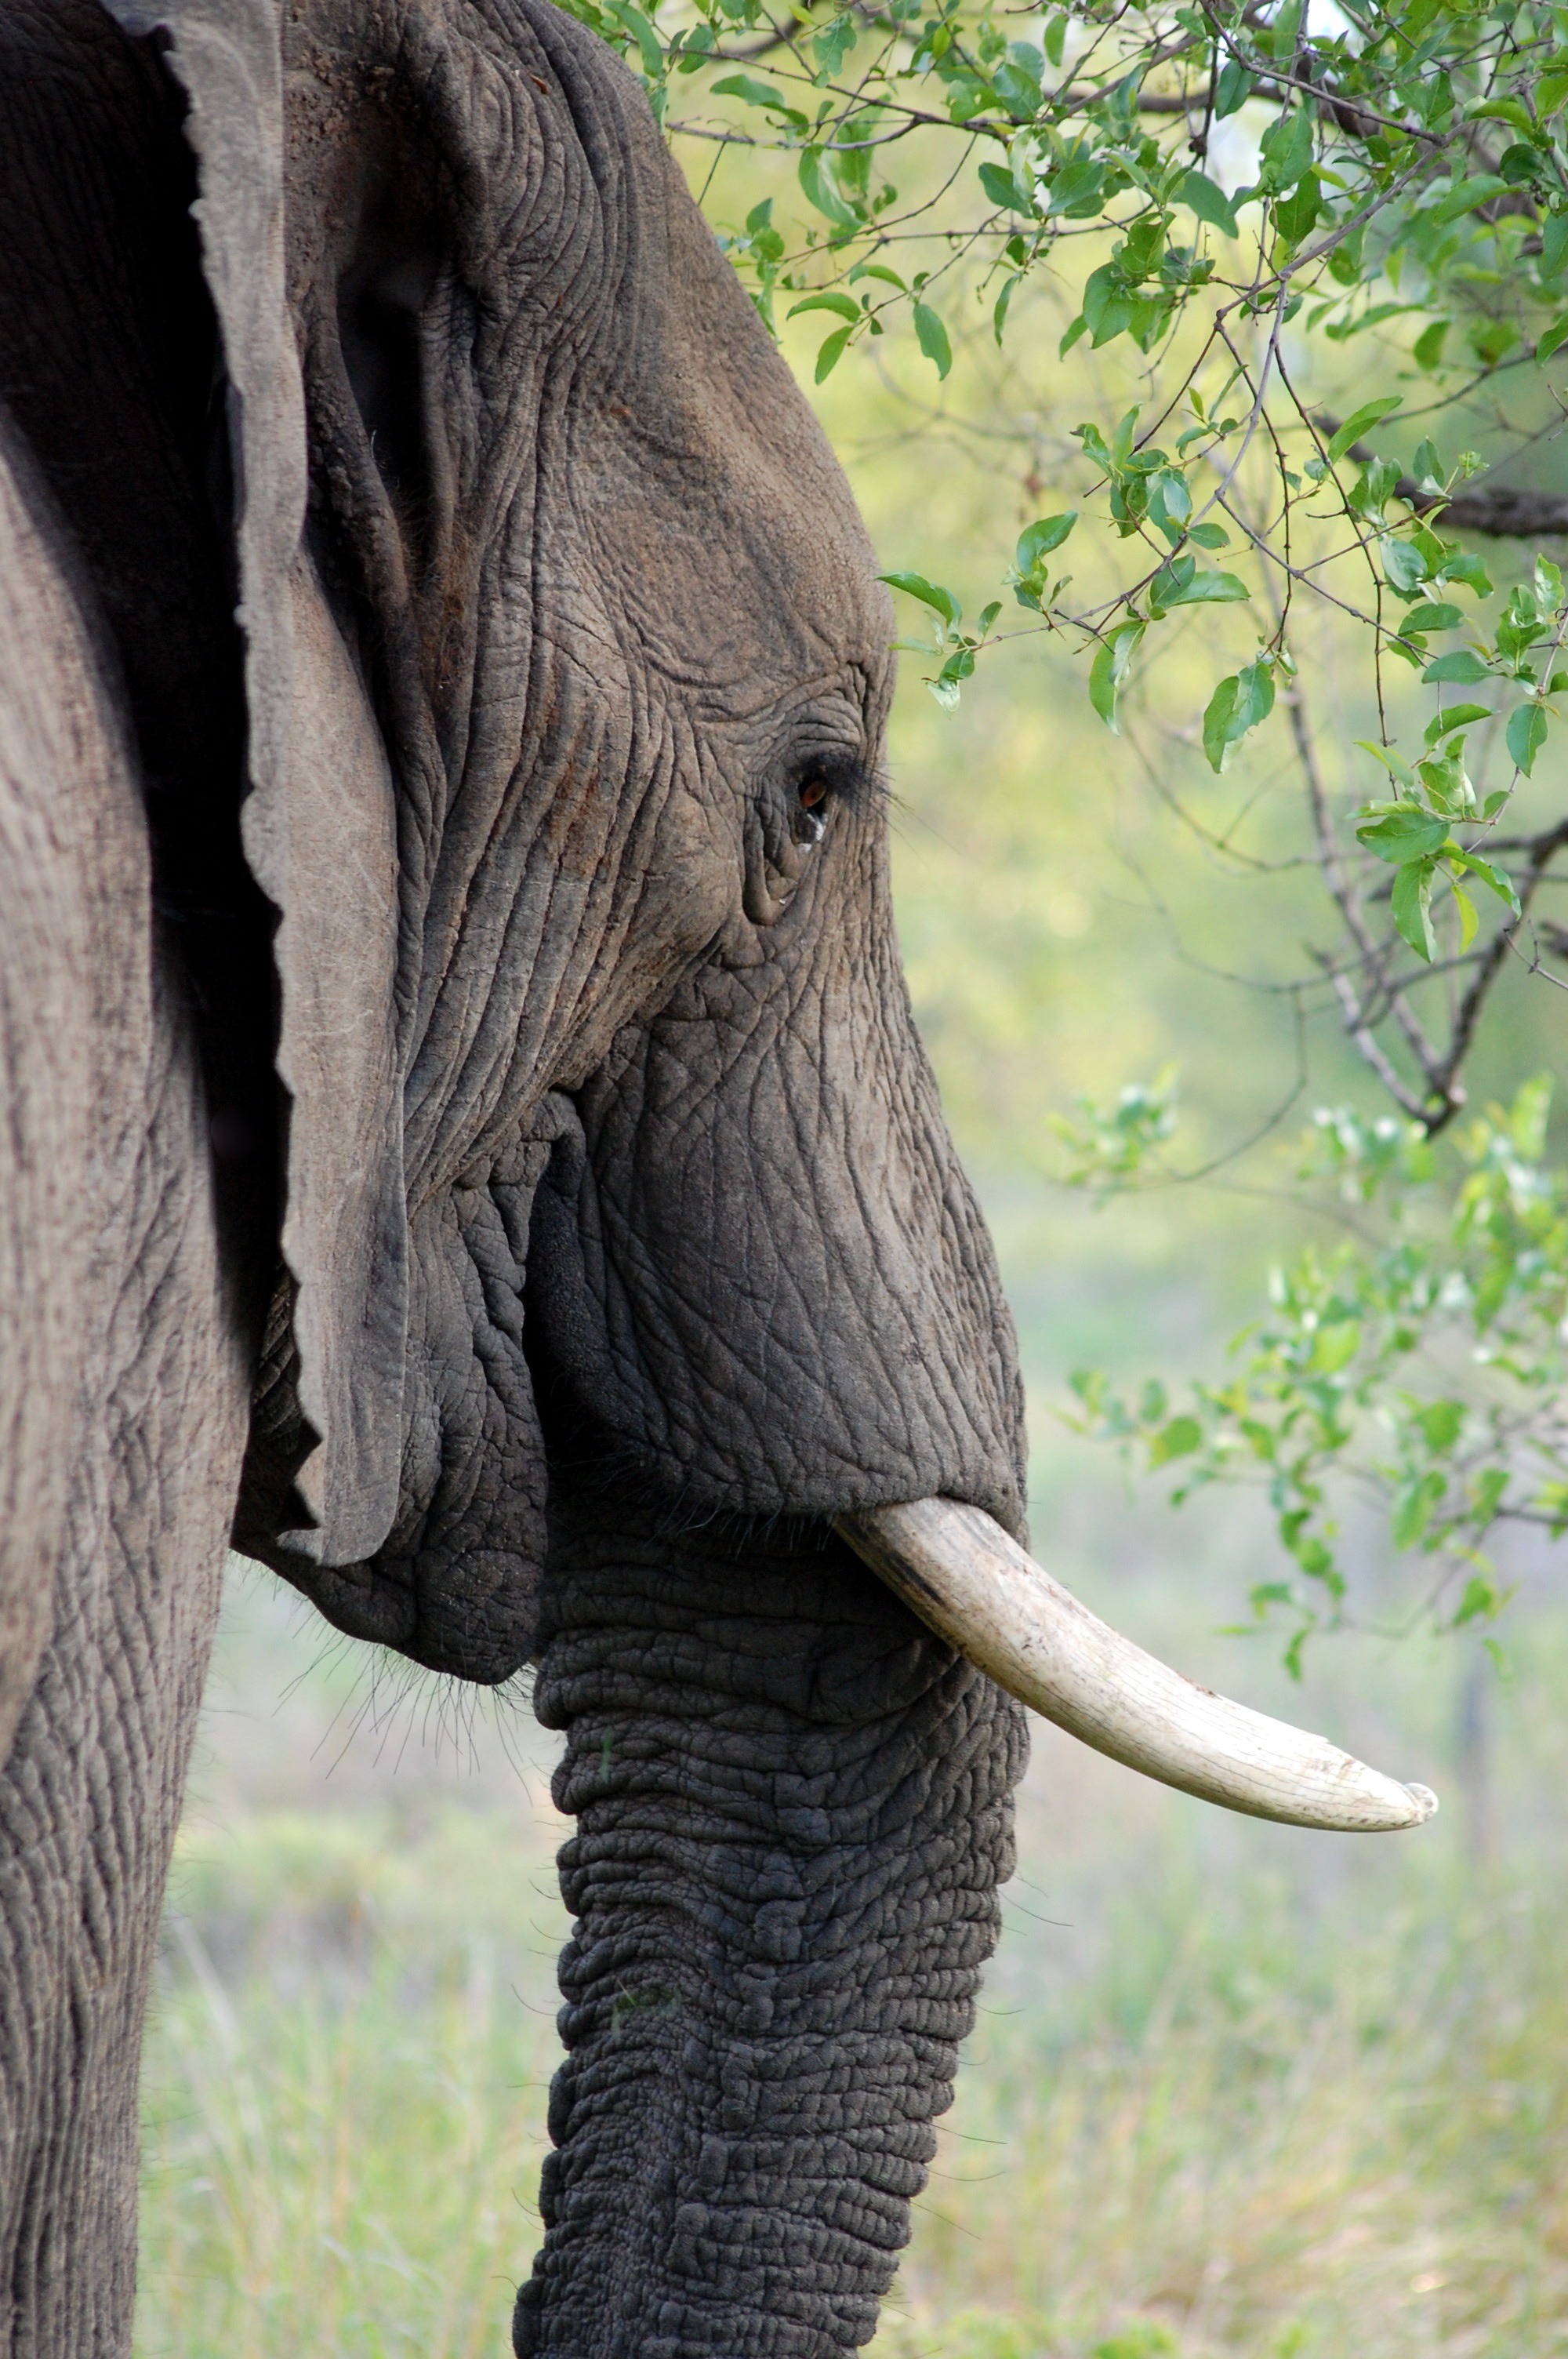
animal, wildlife, mammal, mane, fauna, elephant, tusk, close up, vertebrate, safari, indian elephant, african elephant, elephants and mammoths